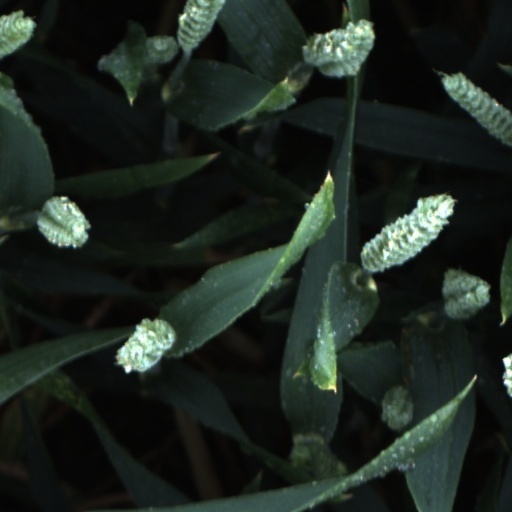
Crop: wheat